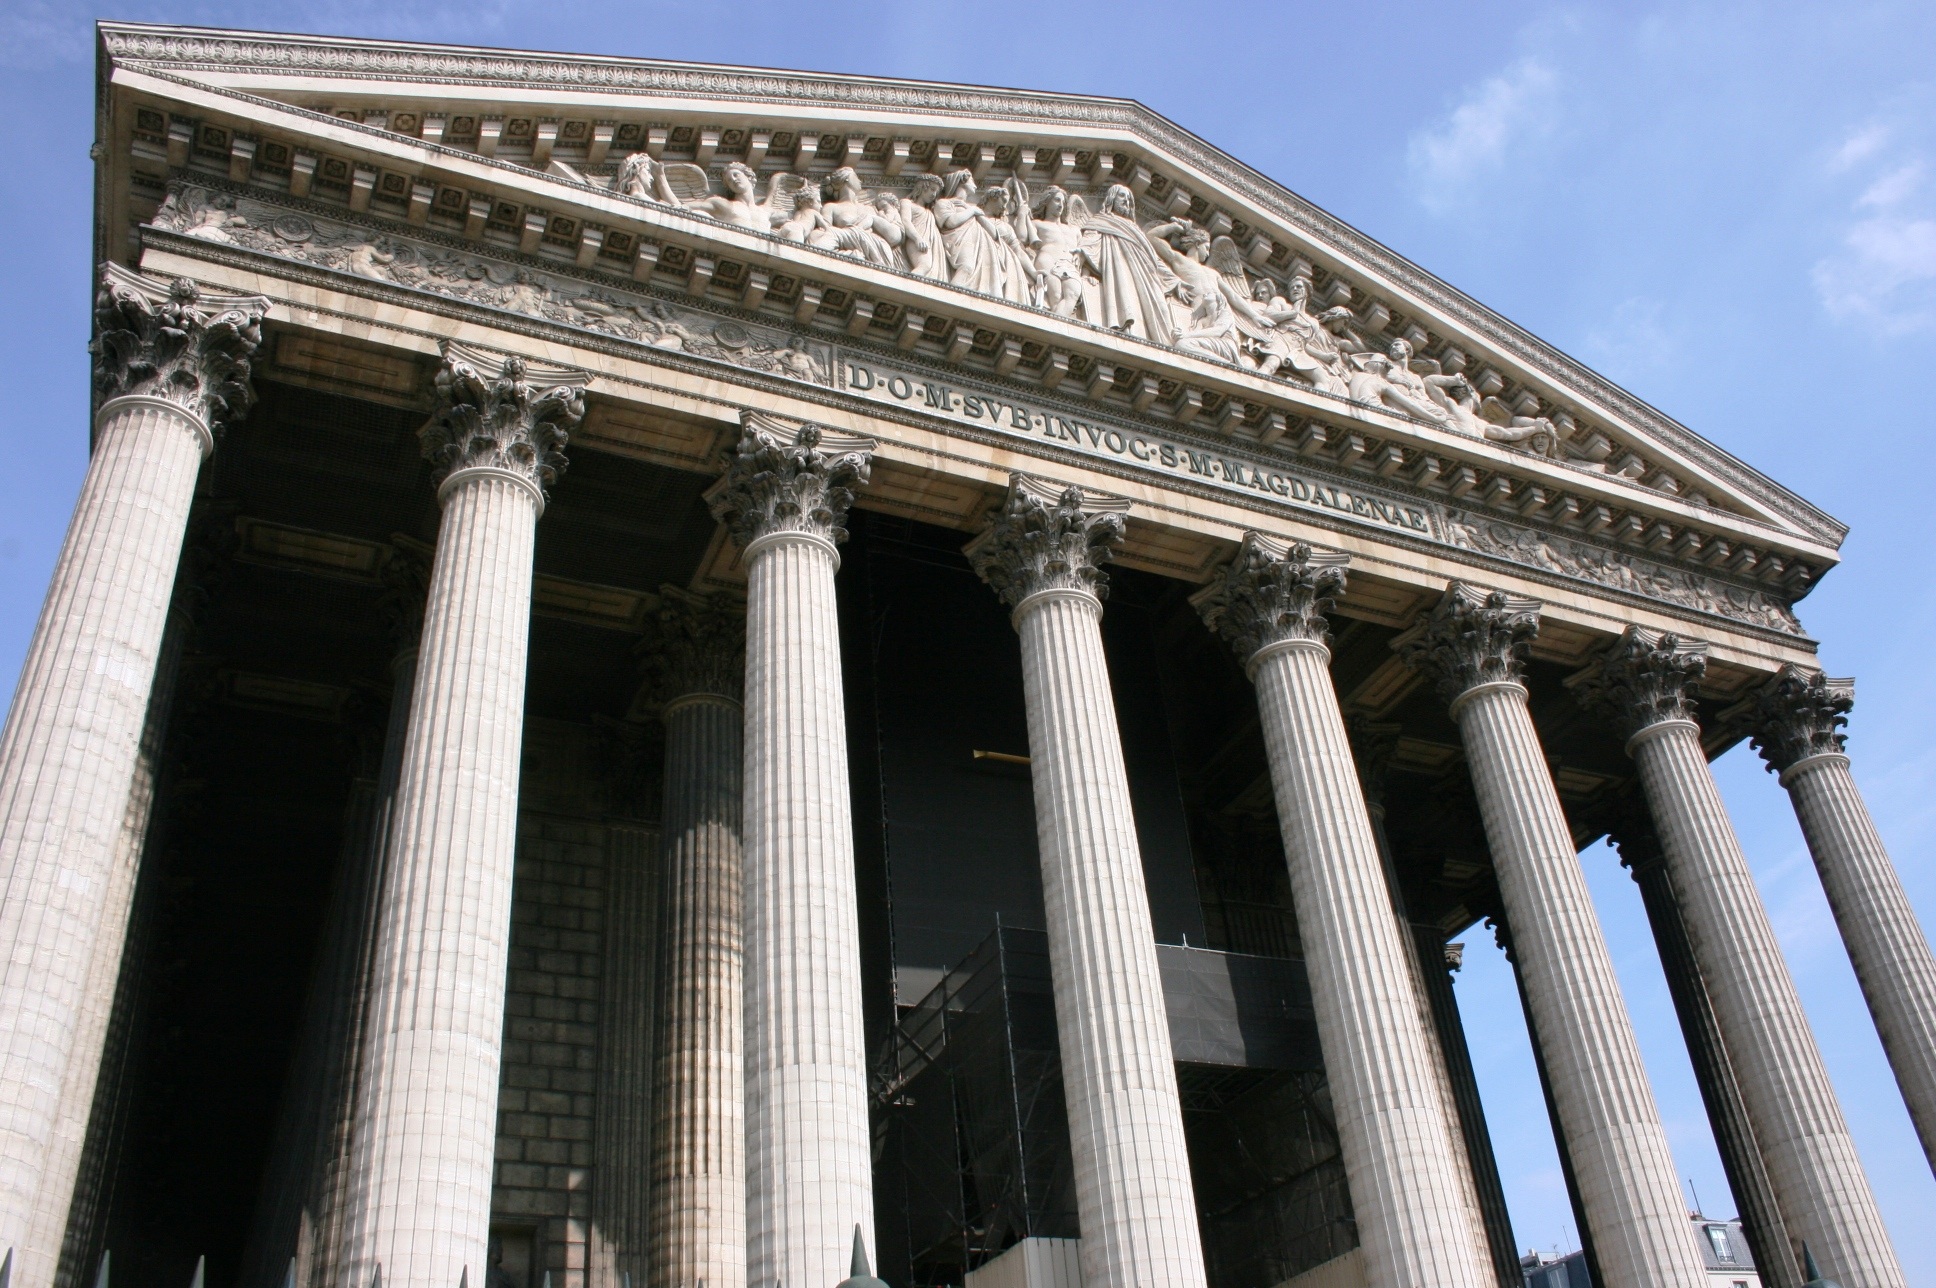
architecture, structure, building, palace, paris, column, landmark, facade, church, columns, madeleine, court, roman temple, classical architecture, ancient roman architecture